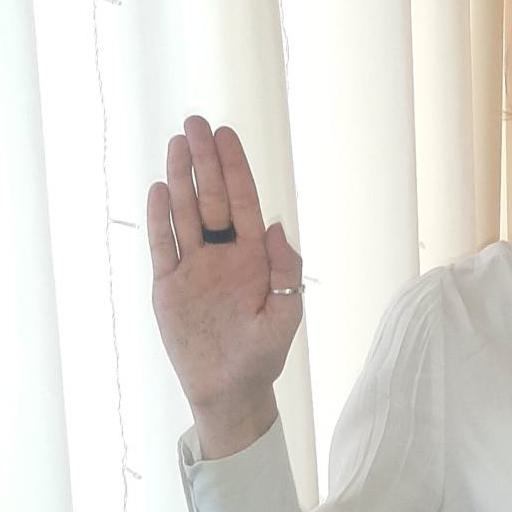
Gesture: stop